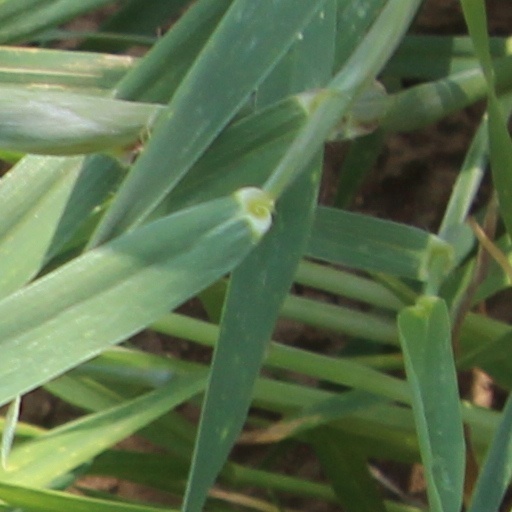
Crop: wheat